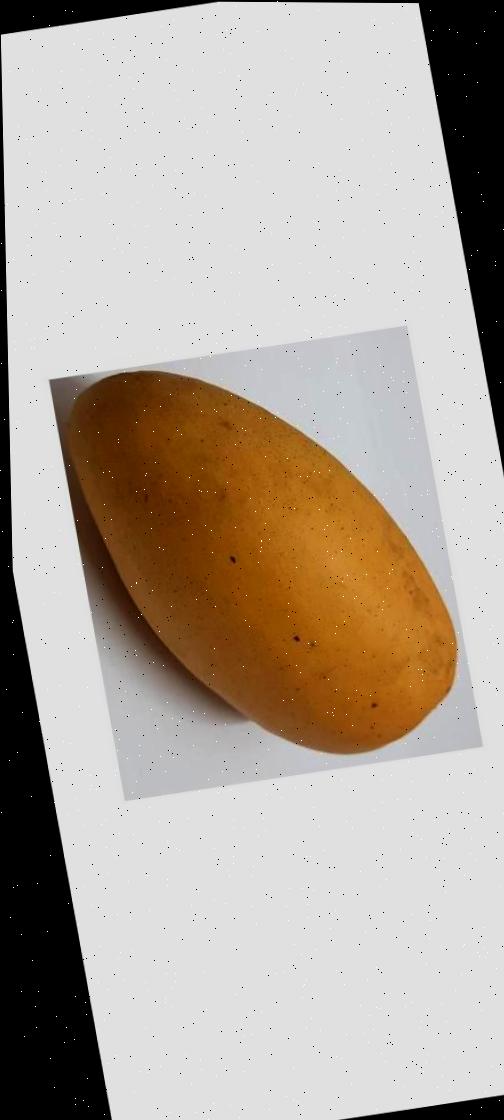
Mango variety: Katimon